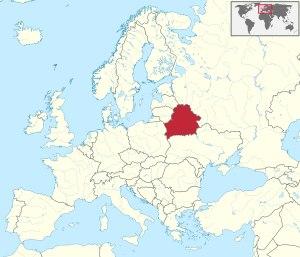
Cette liste commentée recense la mammalofaune en Biélorussie. Elle répertorie les espèces de mammifères biélorusses actuels et celles qui ont été récemment classifiées comme éteintes. Cette liste comporte 94 espèces réparties en neuf ordres et 23 familles, dont un est « en danger critique d'extinction », un autre est « en danger », deux sont « vulnérables » et sept sont « quasi menacées ».